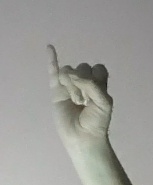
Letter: meem